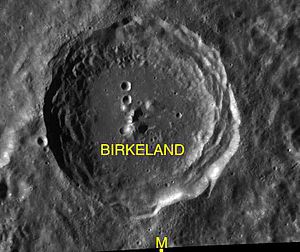
Birkeland (månekrater)
Birkeland er et nedslagskrater på Månen. Det befinder sig på den sydlige halvkugle på Månens bagside og er opkaldt efter den norske fysiker O. Kristian Birkeland.